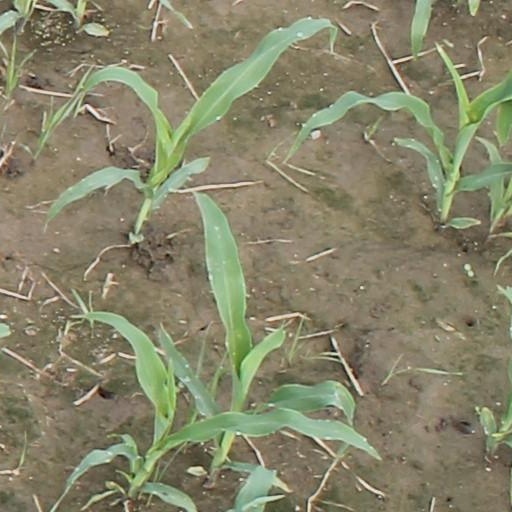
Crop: maize; corn